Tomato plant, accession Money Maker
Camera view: vertical (180 deg); turntable rotation: 30 degrees
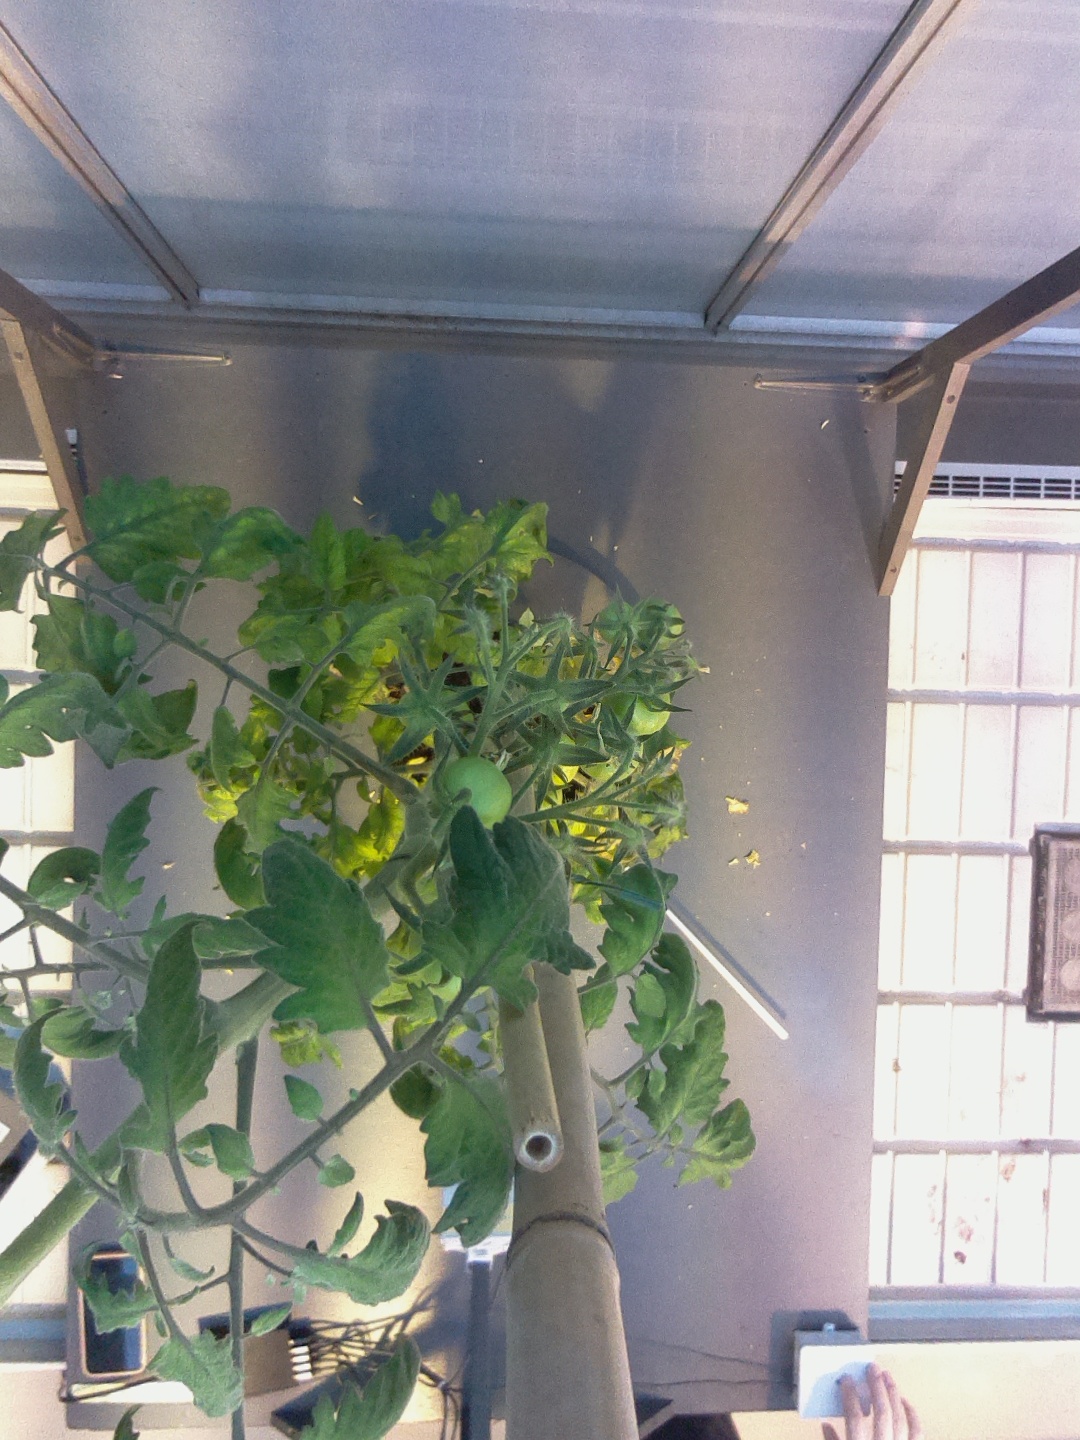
BBCH growth stage 72: 20%-30% of final fruit size